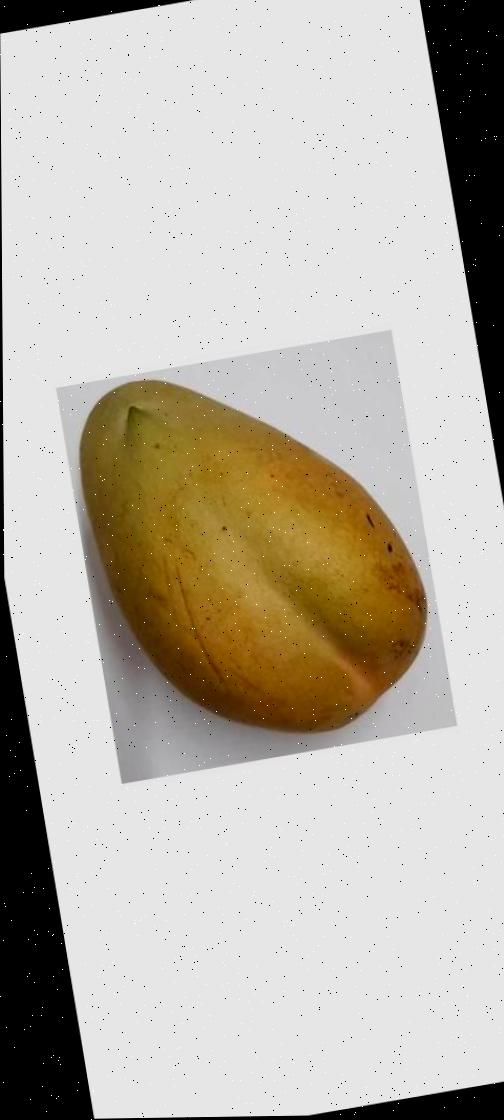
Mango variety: Bari-11